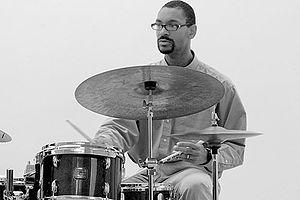
Jason Marsalis, né le 4 mars 1977 à La Nouvelle-Orléans, est un batteur de jazz américain.